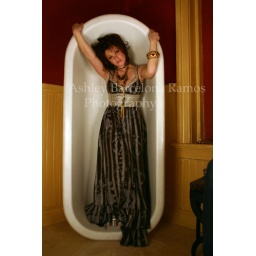
girl in bathtub